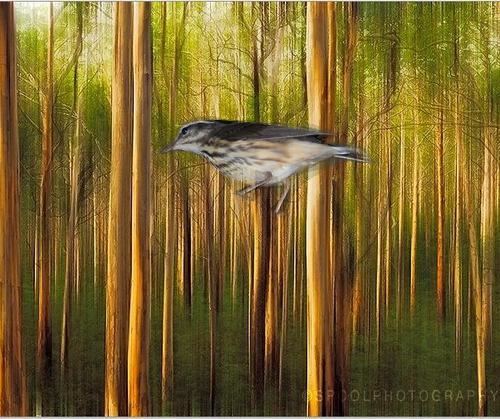
Bird species: Louisiana_Waterthrush
Bird type: landbird
Background: land